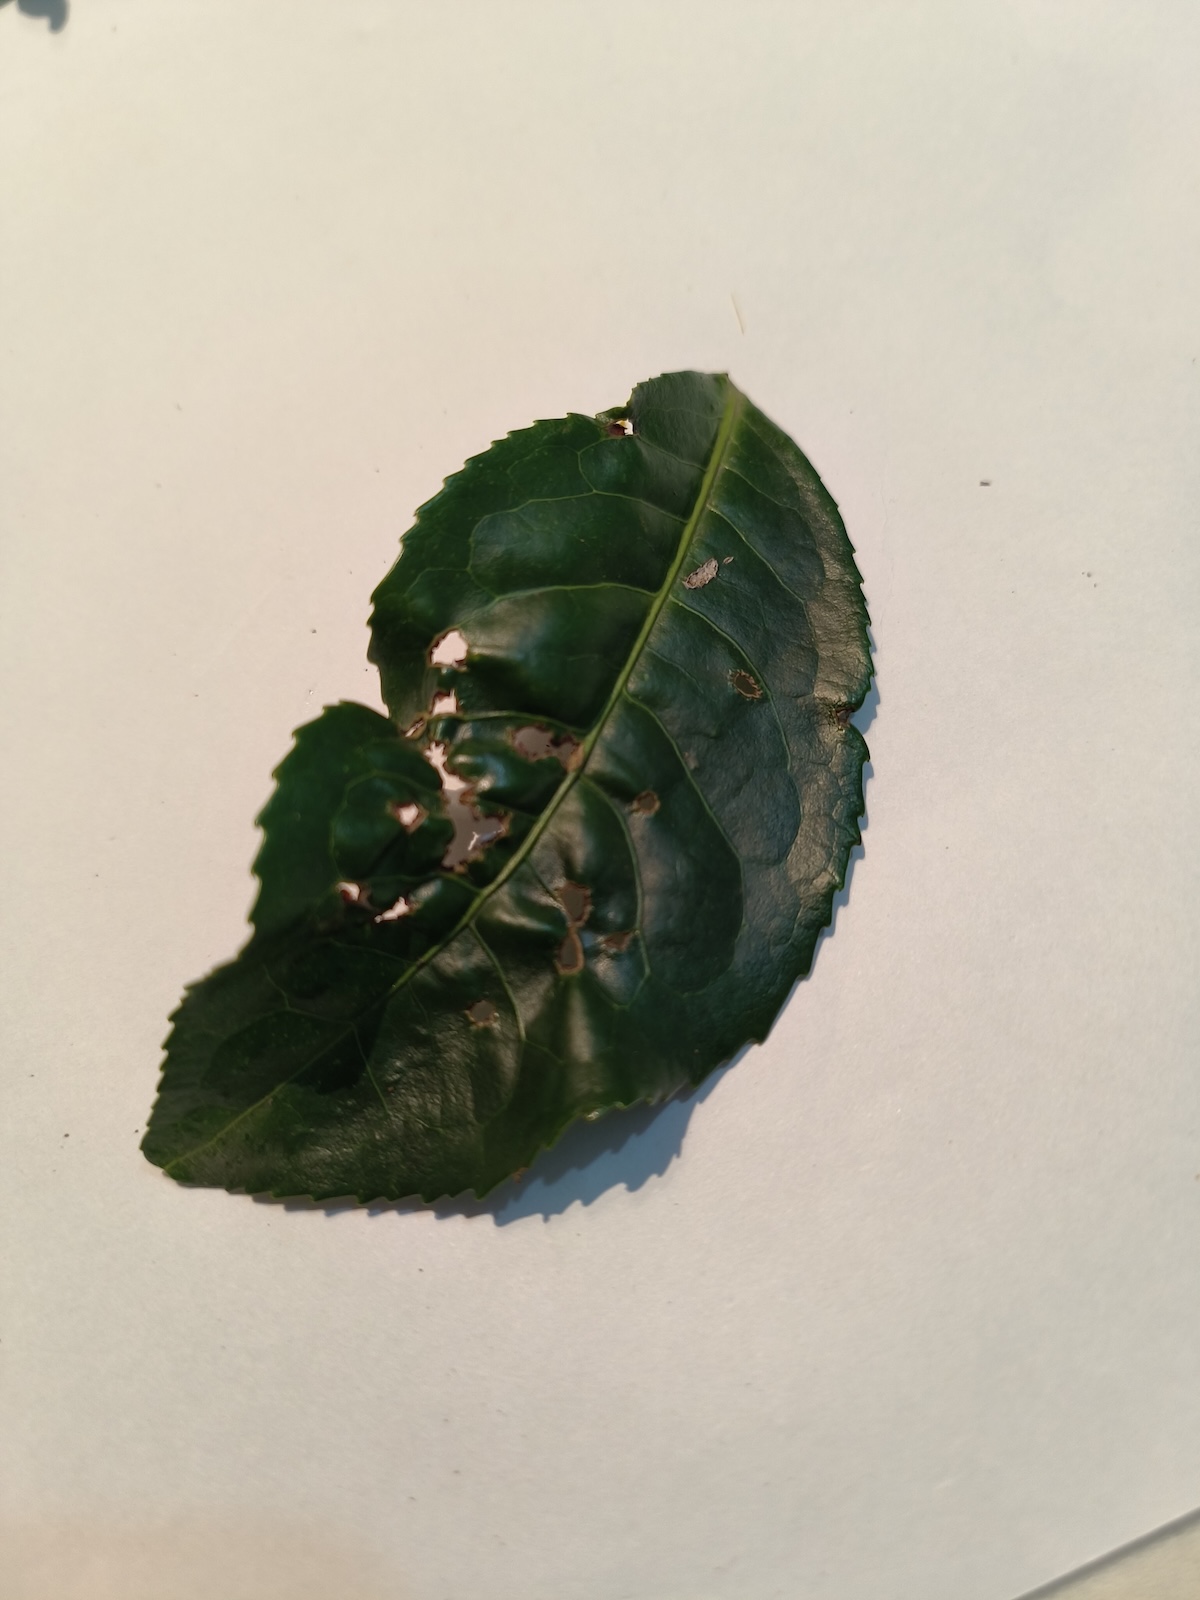
Label: Green mirid bug